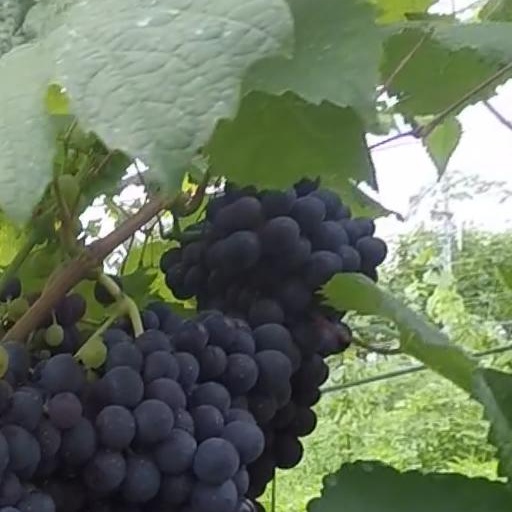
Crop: grape